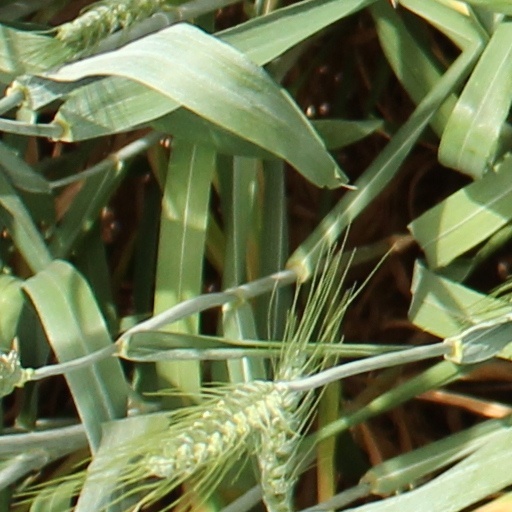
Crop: wheat